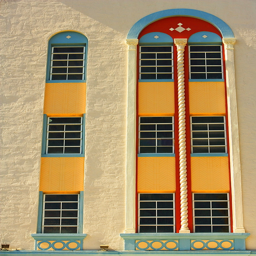
low angle view of a building